Maria of Jever

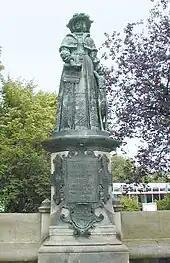
Monument to Maria of Jever, near Jever castle, by Harro Magnussen.

In 1531, in order to defend her rule against local rivals and enemies, Maria made the unusual decision of requesting assistance from Emperor Charles V, to assert her independence and secure her role against her neighbors. As Count of Holland and Duke of Brabant, he took possession of Jeverland and then gave it back to her as a fief. Thus, while the Emperor protected her right to rule, she ended the imperial immediacy Jeverland had enjoyed since 1417. Due to this, however, she was finally able to gain sole control over Jever.